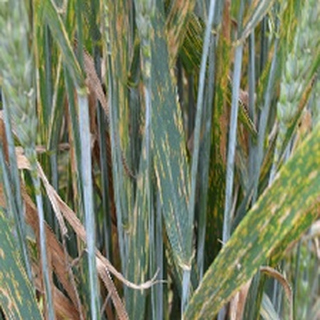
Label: wheat_yellow_rust